Derby Paulista

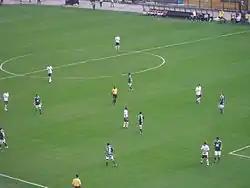
Match between Palmeiras and Corinthians in 2010

The Derby Paulista (English: Derby of São Paulo; "Paulista" is a gentilic for those born in São Paulo state), also called simply Dérbi, is an association football match between Sport Club Corinthians Paulista and Sociedade Esportiva Palmeiras, two traditional football clubs in the city of São Paulo. It is the rivalry between two of the oldest football clubs still active in the city of São Paulo. The Dérbi Paulista is ranked among the ten greatest derbies in the world. Journalist Tomás Mazzoni was the one who named the rivalry "O Derby", in reference to the most important horse race in the world, the Epsom Derby.